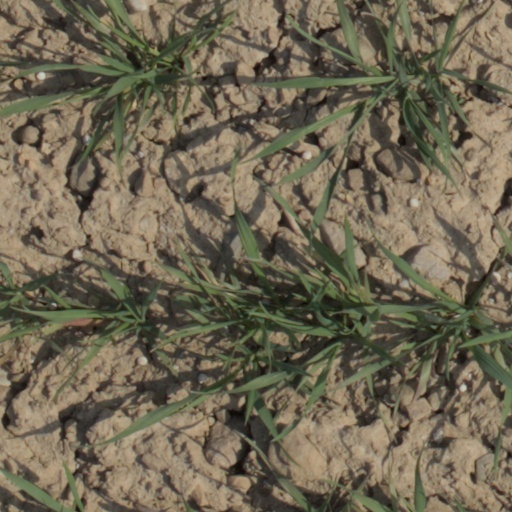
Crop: wheat